Curetis acuta

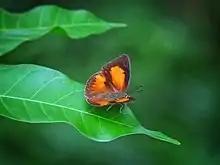
Male. Upperside orange-red with a slight bronzy gloss

Forewing with broad black margins, broadest at the apex and at the hinder angle; the inner border of the black margin almost evenly rounded, the black marginal band running inwards also on the hinder margin, narrowing rapidly basally and terminating about the middle; a black spot at the end of the cell running into the costal black band; some greenish-brown irrorations at the base of the wing; apex very acute, the outer margin being somewhat concave below it, hinder angle triangular, hinder margin nearly as long as the costa, the outer margin consequently erect, though slightly sinuous. Hindwing with greenish-brown irrorations at the base and broadly on the abdominal area; a black streak along the upperside of the sub-costal nervure from the base to the middle of the wing where it thickens; costal space narrowly, nearly white, an outer marginal black band, which commences narrowly on the costa before the apex, widens very gradually round the apex, widens suddenly at the middle and then becomes diffuse hindwards; apex and outer margin evenly rounded to the middle, then with a series of slight scallops obliquely straight to the anal angle which is much produced and acute; abdominal fold nearly white. Underside white, bands grey, more distinct, more complete and broader than in the other Indian forms. Forewing with the inner band commencing on the costa near the apex, straight down to the hinder margin beyond the middle, the other band sub-marginal. Hindwing with a grey bar across the end of the cell, a short band from the costa in continuation of the inner band of the forewing, stopping short of the discoidal bar, a post-discal straight band from the apex to near the abdominal margin above the anal angle; a sub-marginal band, and indications of a short inner band from the costa parallel to the first mentioned band; both wings sparsely irrorated with minute black atoms in fresh specimens. Cilia orange, with some white at the tips on the upper part of the hindwing.